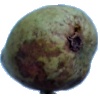
Label: pear_stone